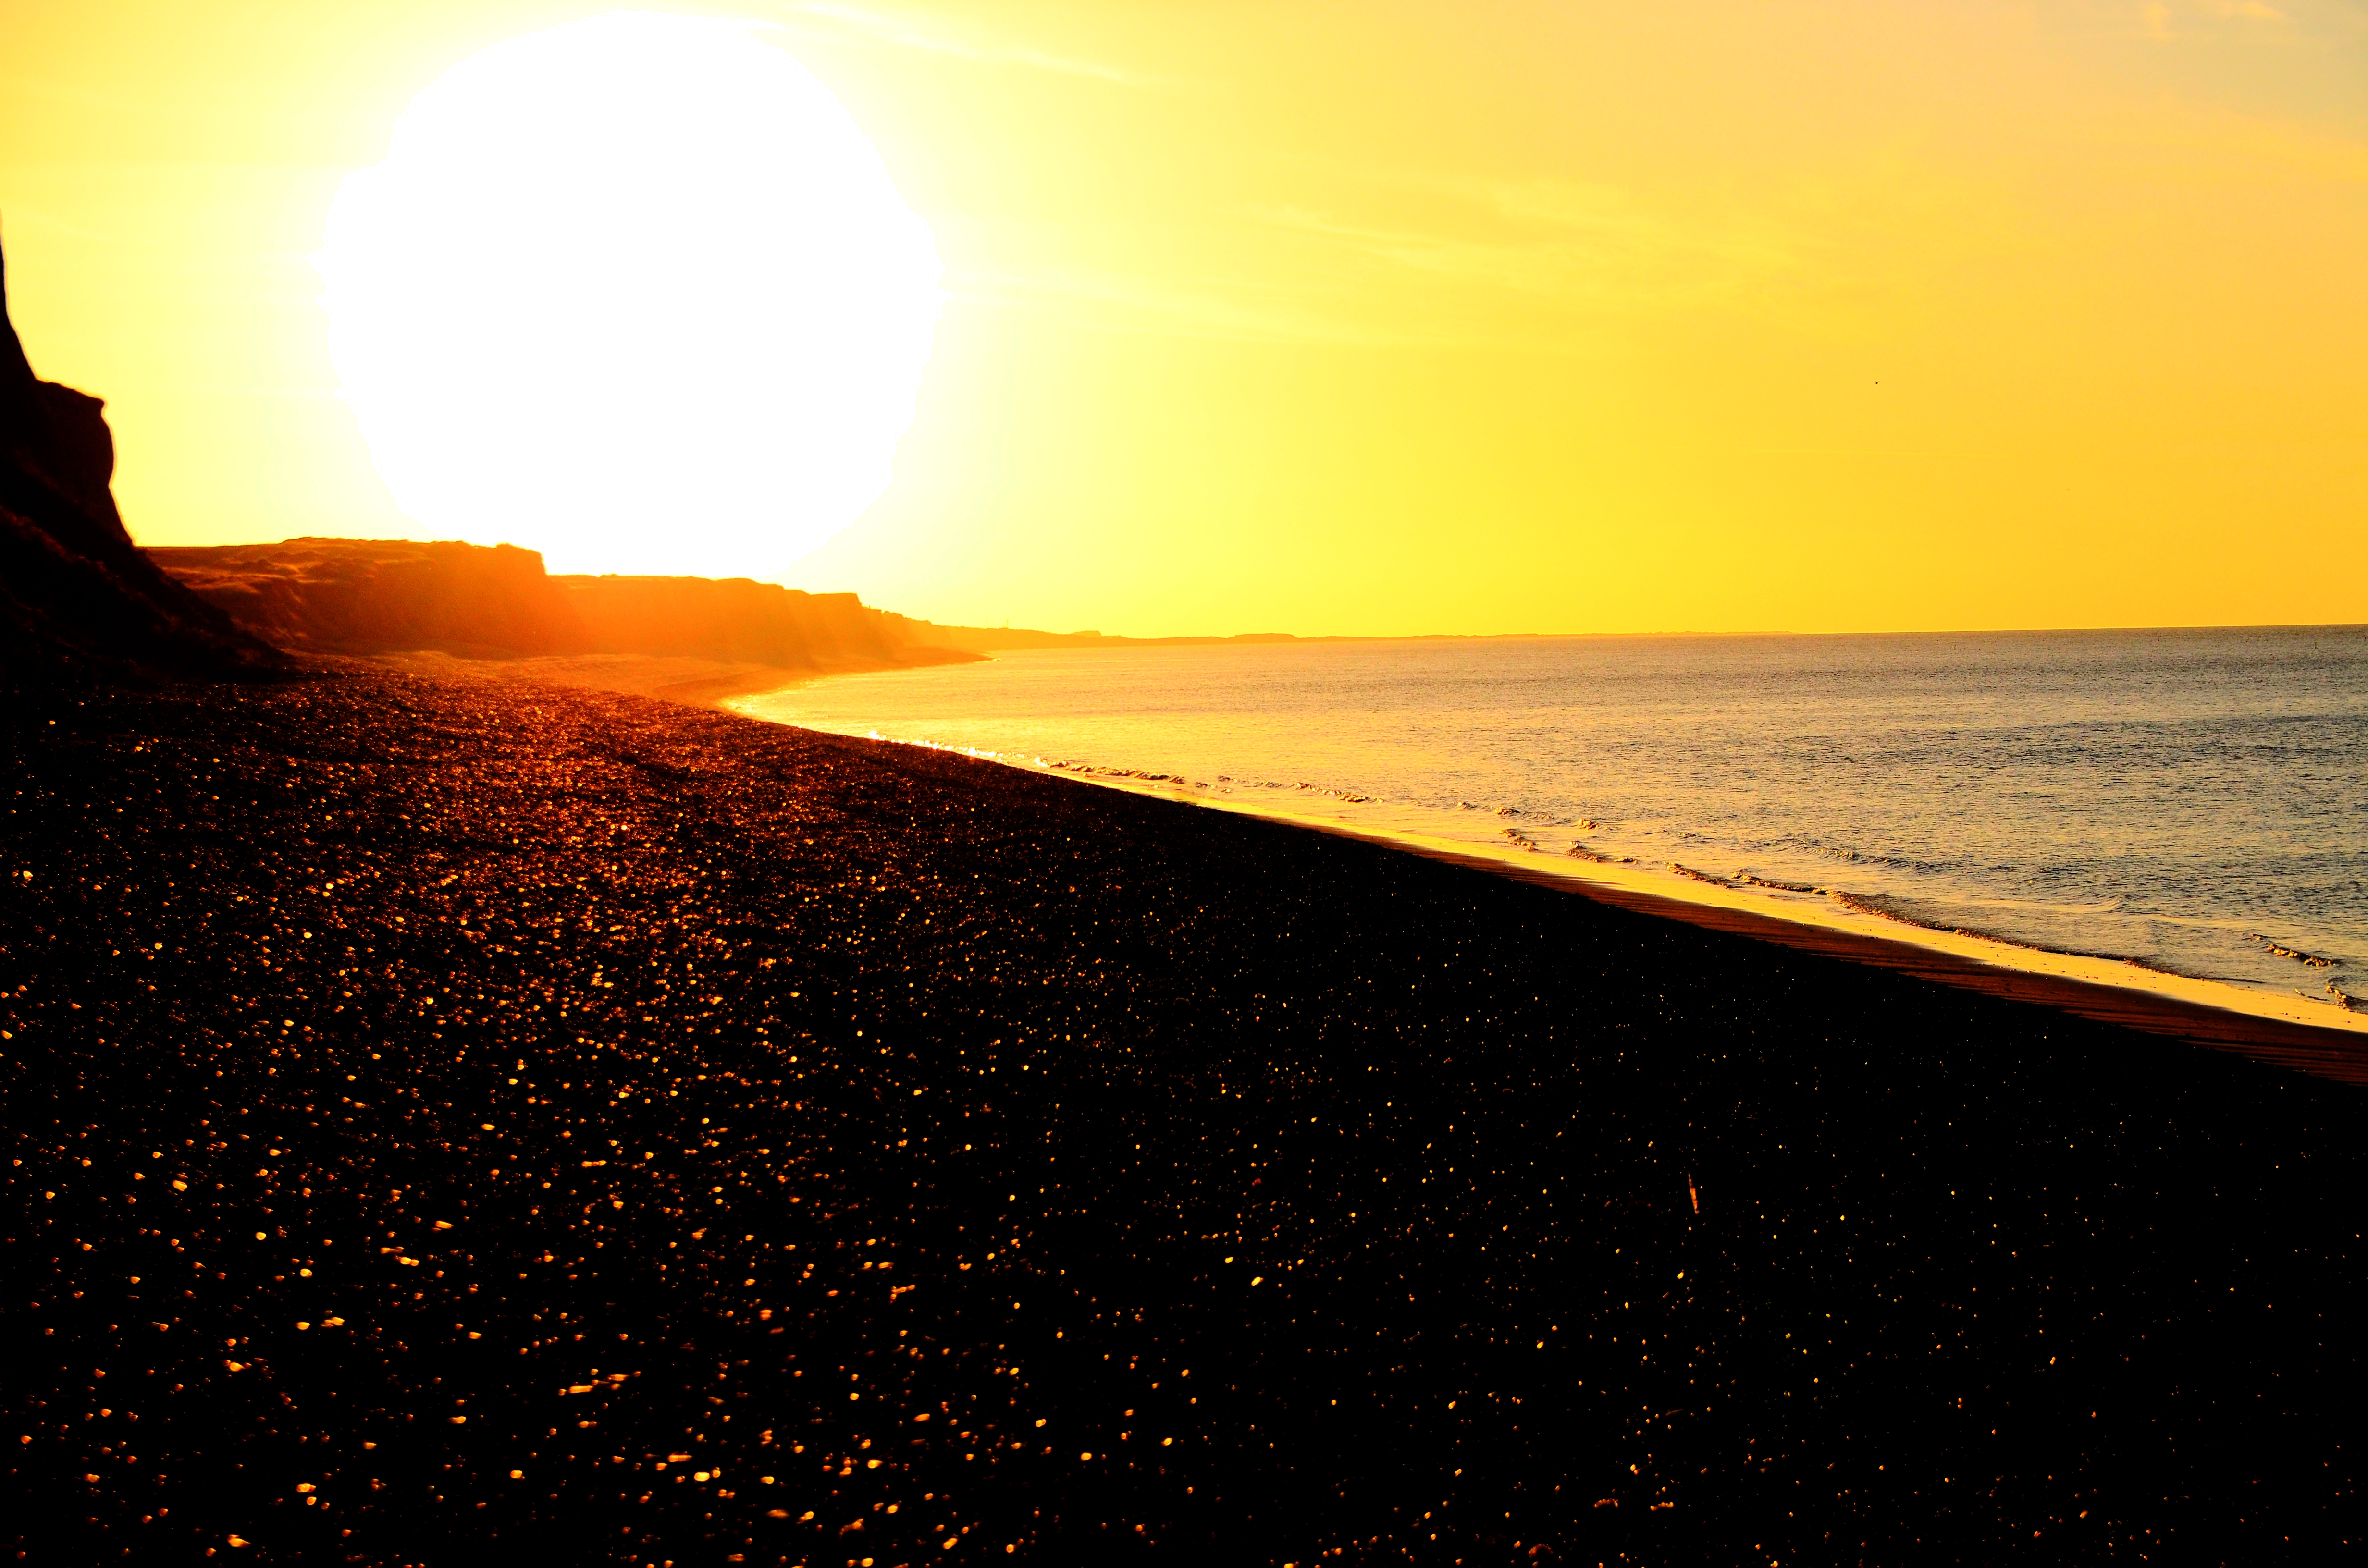
beach, sea, coast, sand, ocean, horizon, light, sun, sunrise, sunset, sunlight, morning, wave, dawn, dusk, evening, seascape, serene, nikon, d7000, norfolk, sheringham, afterglow